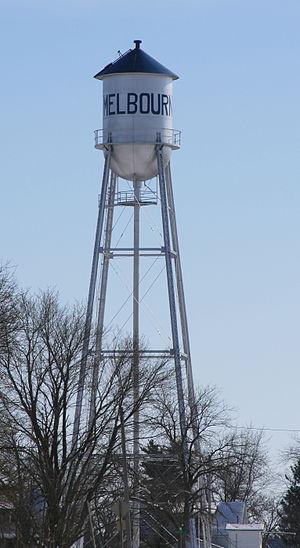
La ville de Melbourne est située dans le comté de Marshall, dans l’État de l’Iowa, aux États-Unis. La population de la ville était en 2000 de 794 habitants.